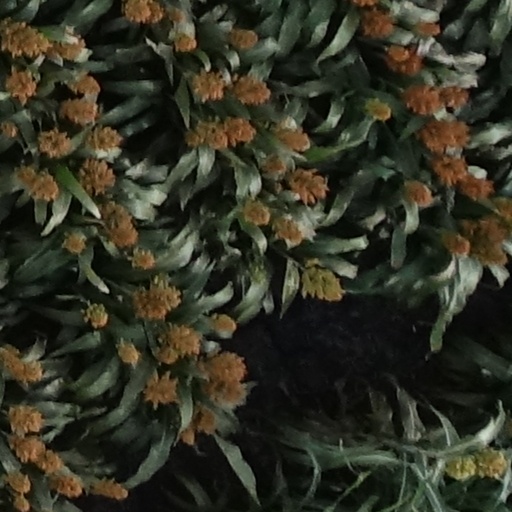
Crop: sorghum